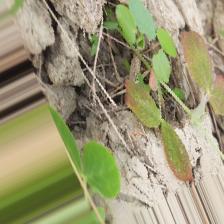
Label: Lentil Rust